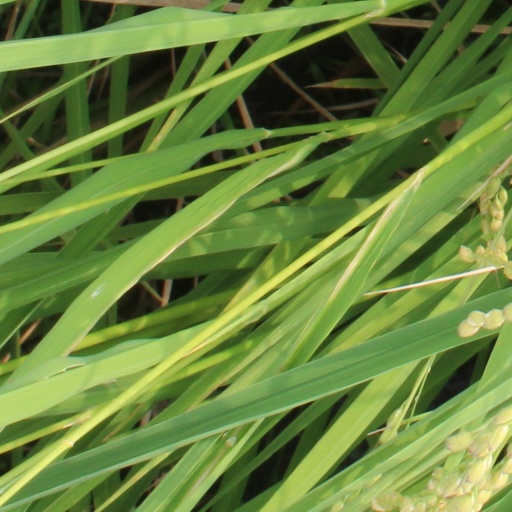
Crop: rice